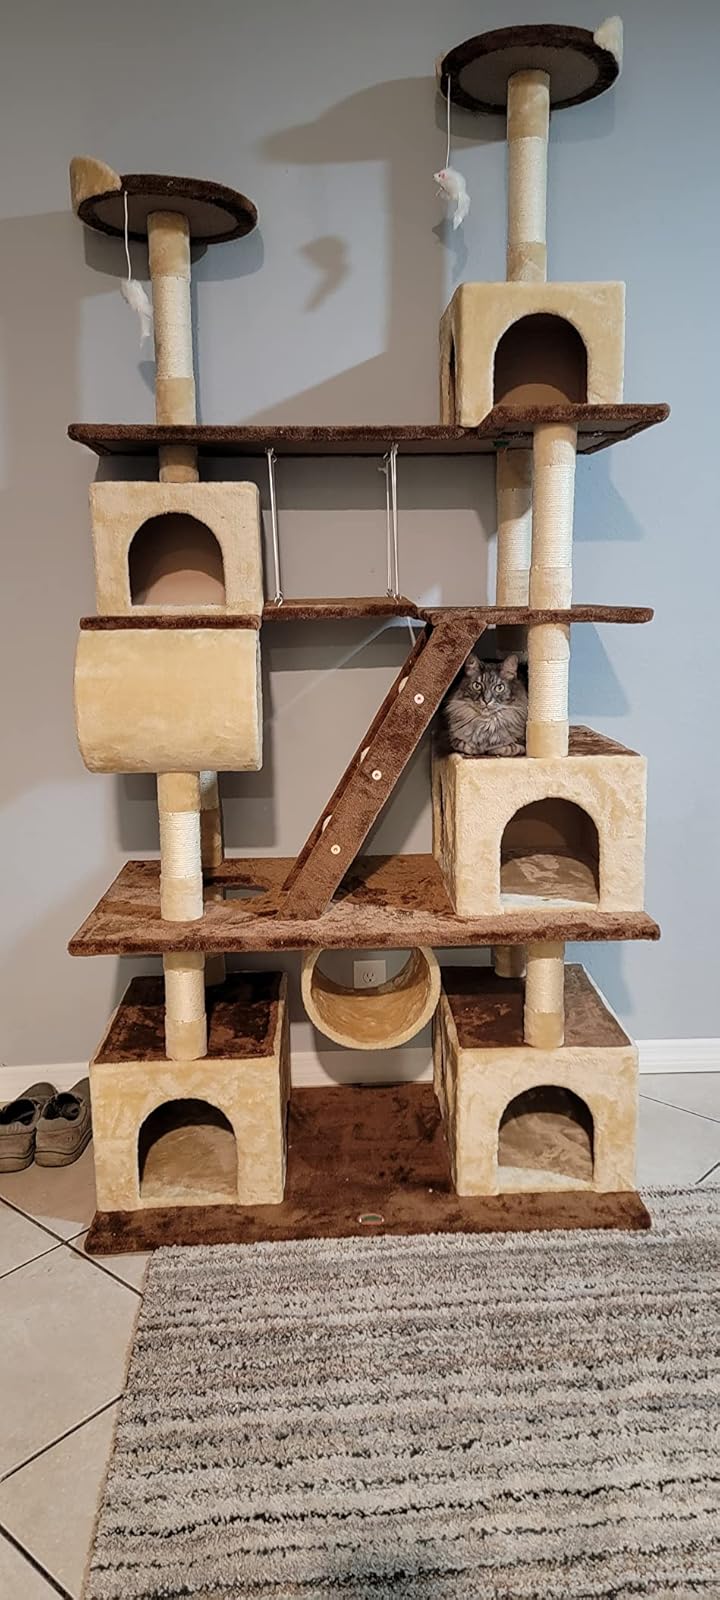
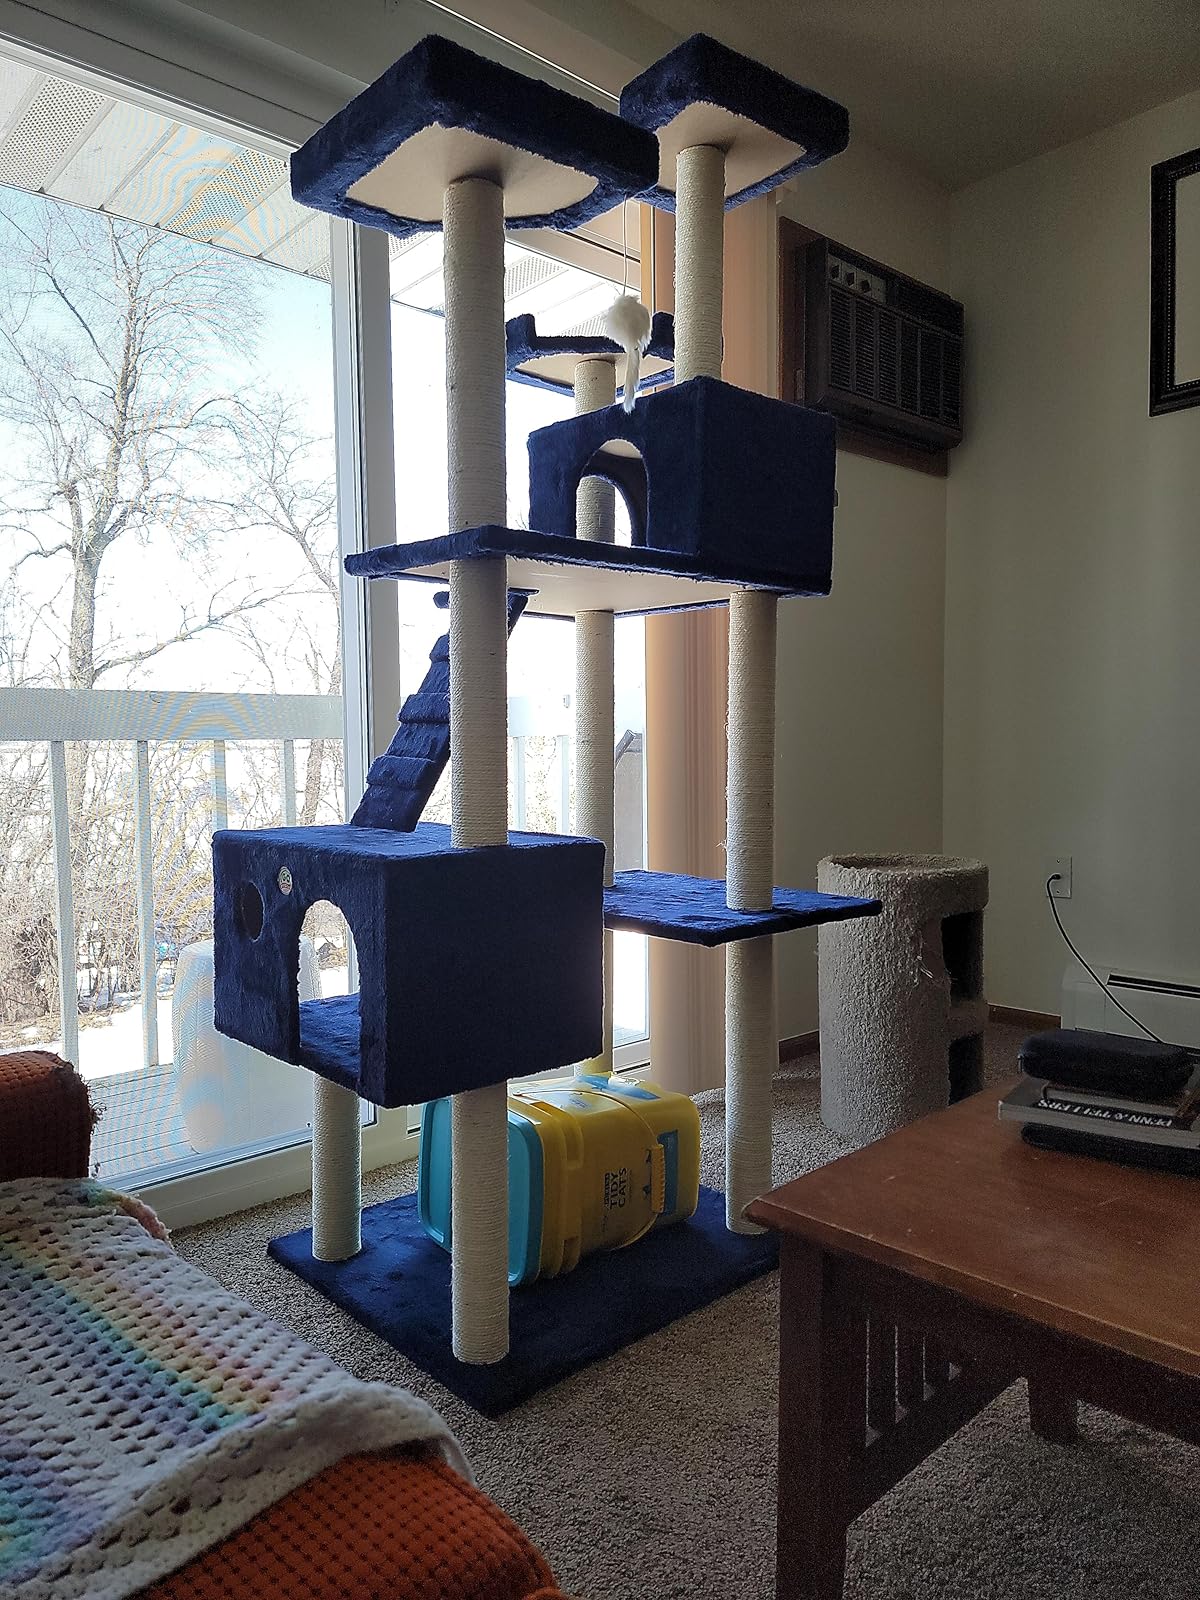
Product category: items_cat tree
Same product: no